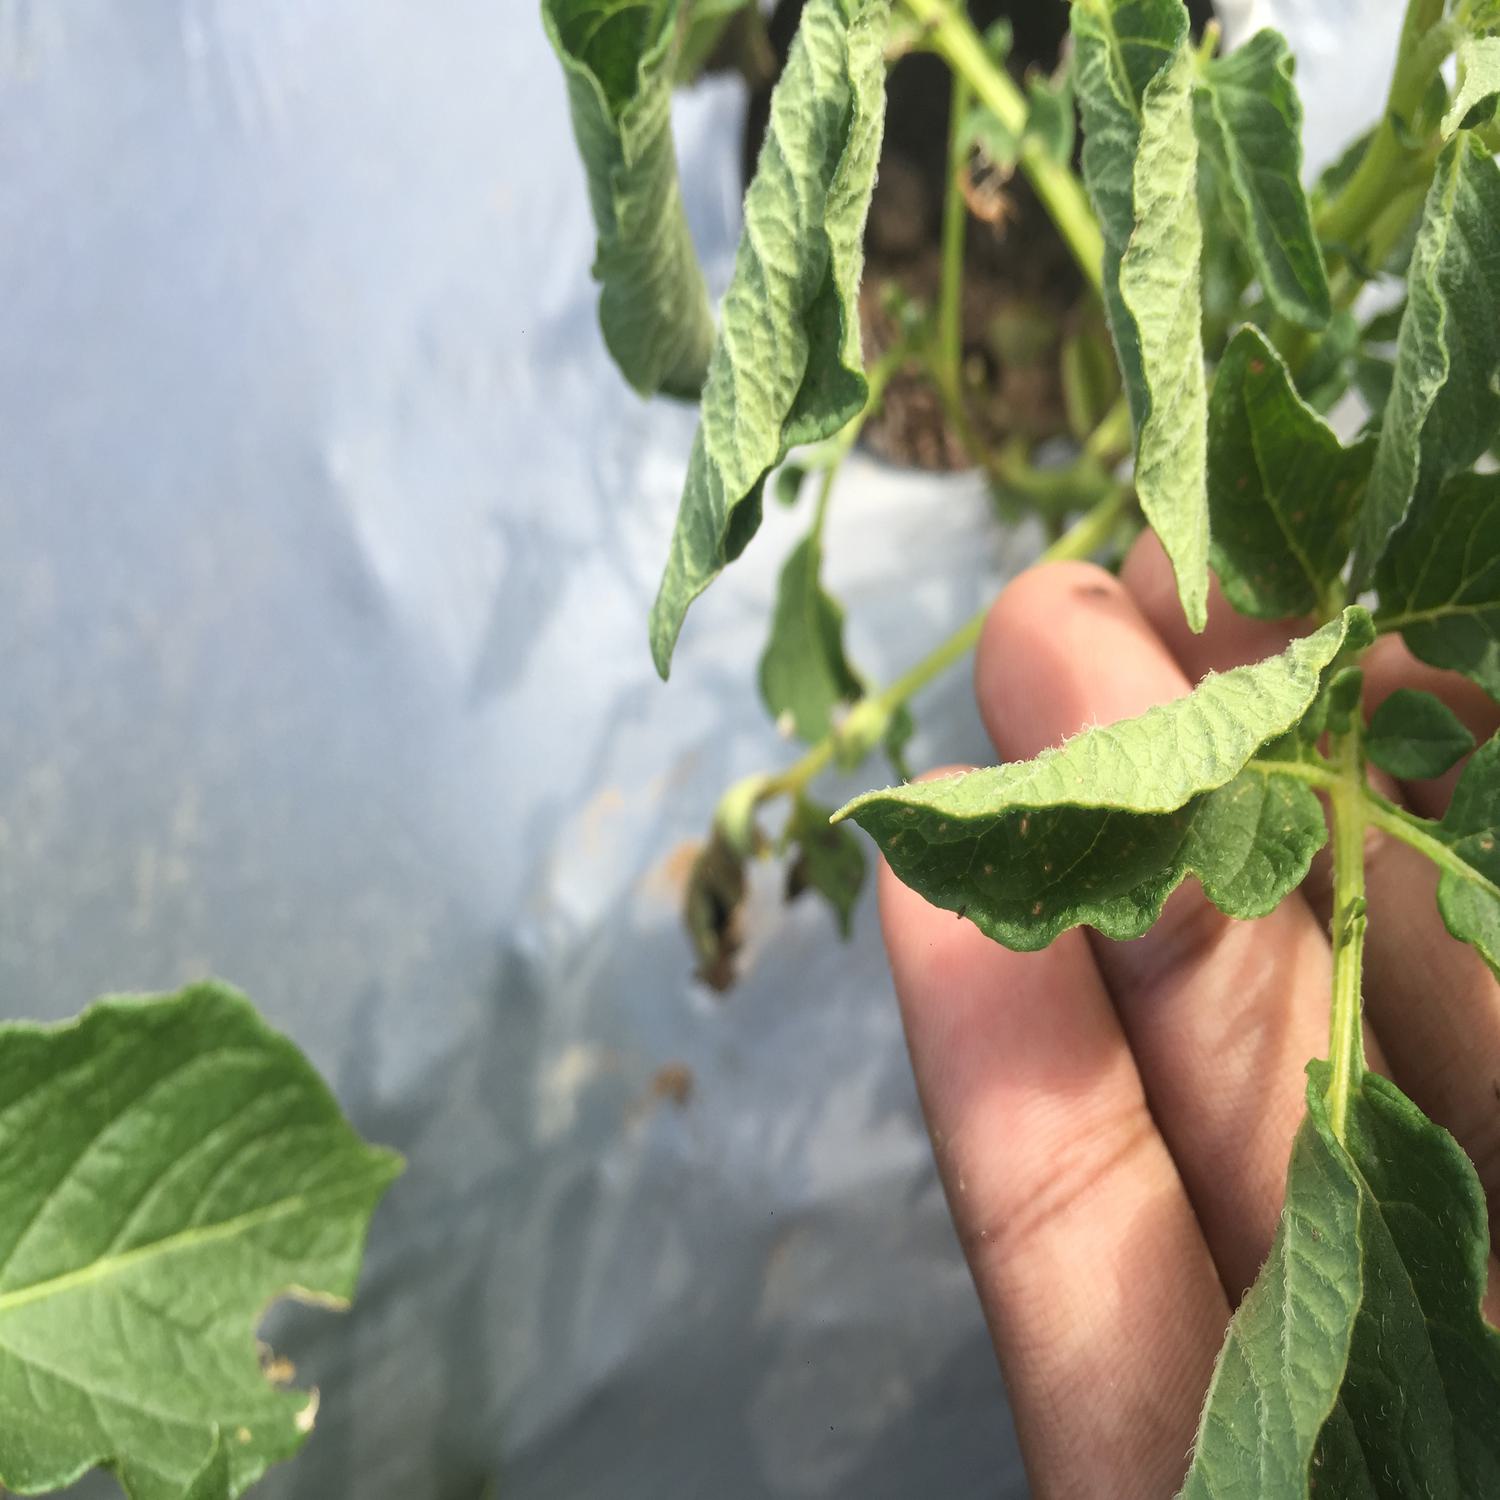
Label: Bacteria